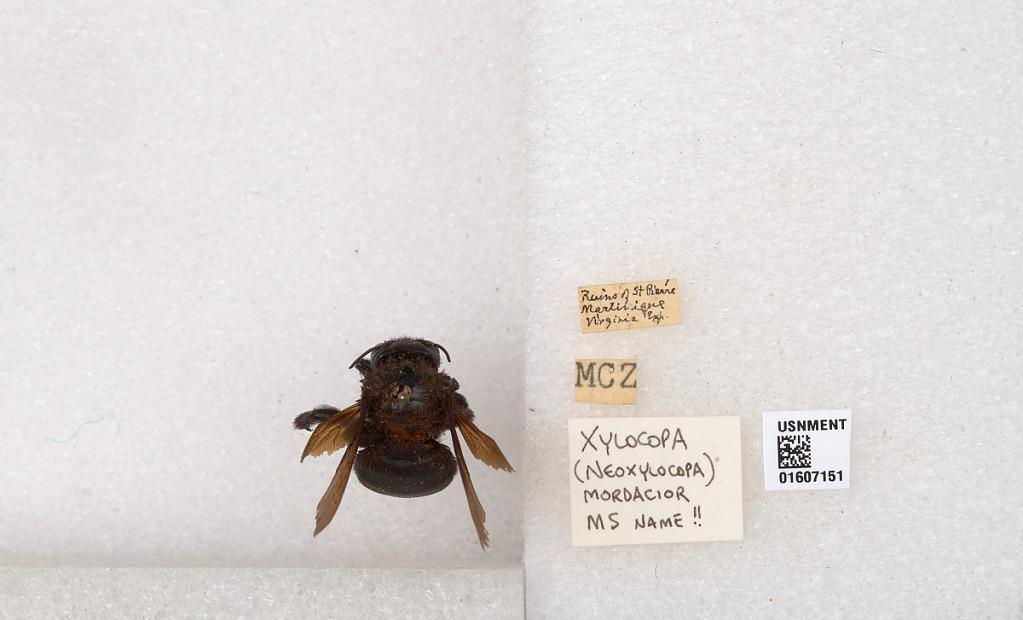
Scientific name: Xylocopa (Neoxylocopa) caribea Lepeletier
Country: Martinique
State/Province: Martinique
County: Martinique
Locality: Ruins of St Pierre
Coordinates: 14.7417, -61.1758